Halltorp

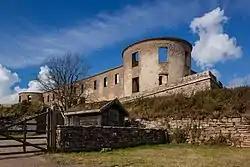
Borgholm Castle ruin, part of the historic Halltorp estate

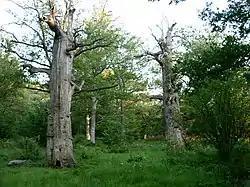
Old oak forest in Halltorps Hage

Halltorp was one of the earliest manors on the island of Öland, Sweden, dating from the 11th century AD. In early documents it is known as Hauldtorp, and it is cited as one of the early Viking Age settlements of Öland. From early times it has functioned as a royal farm associated with the Swedish Crown and was considered one of the finest hunting preserves on the island. There is a relict oak forest on the present grounds which contains numerous trees that are centuries old. Halltorp is in an area rich in history and biodiversity, and most of the southern part of the island of Öland has been designated as a World Heritage Site. The site is adjacent to the perimeter highway, Route 136.